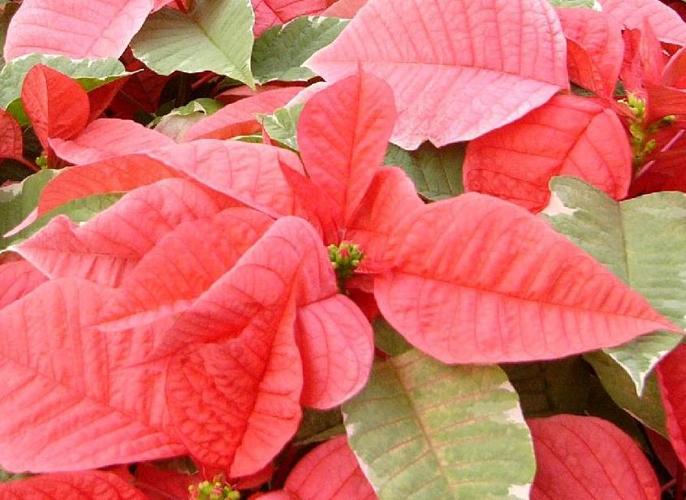
Label: poinsettia